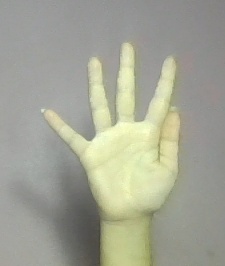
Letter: sheen